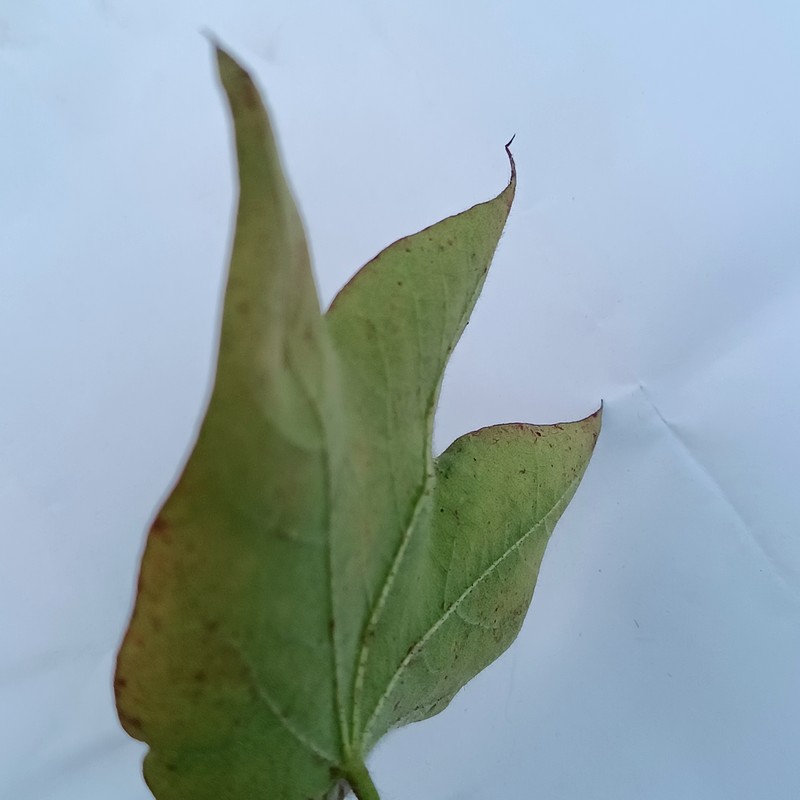
Label: Leaf Redding